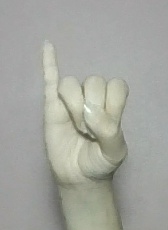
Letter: meem